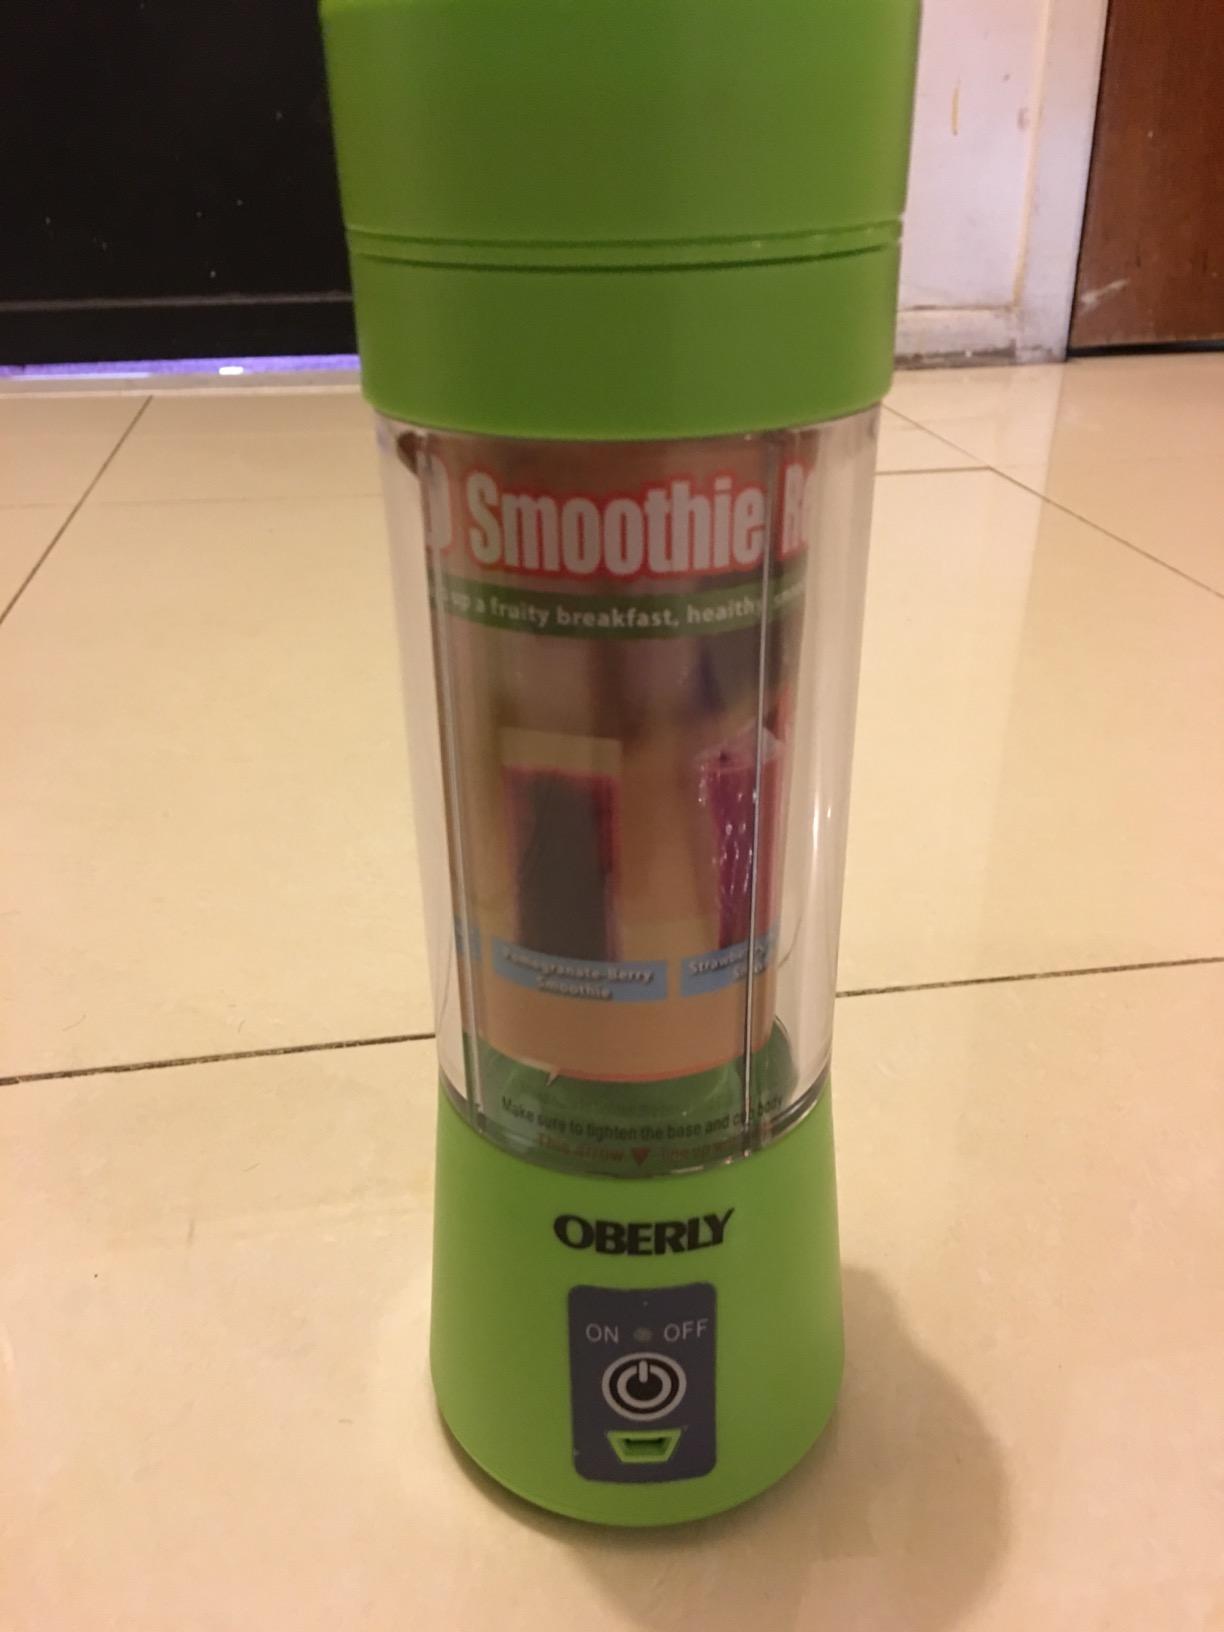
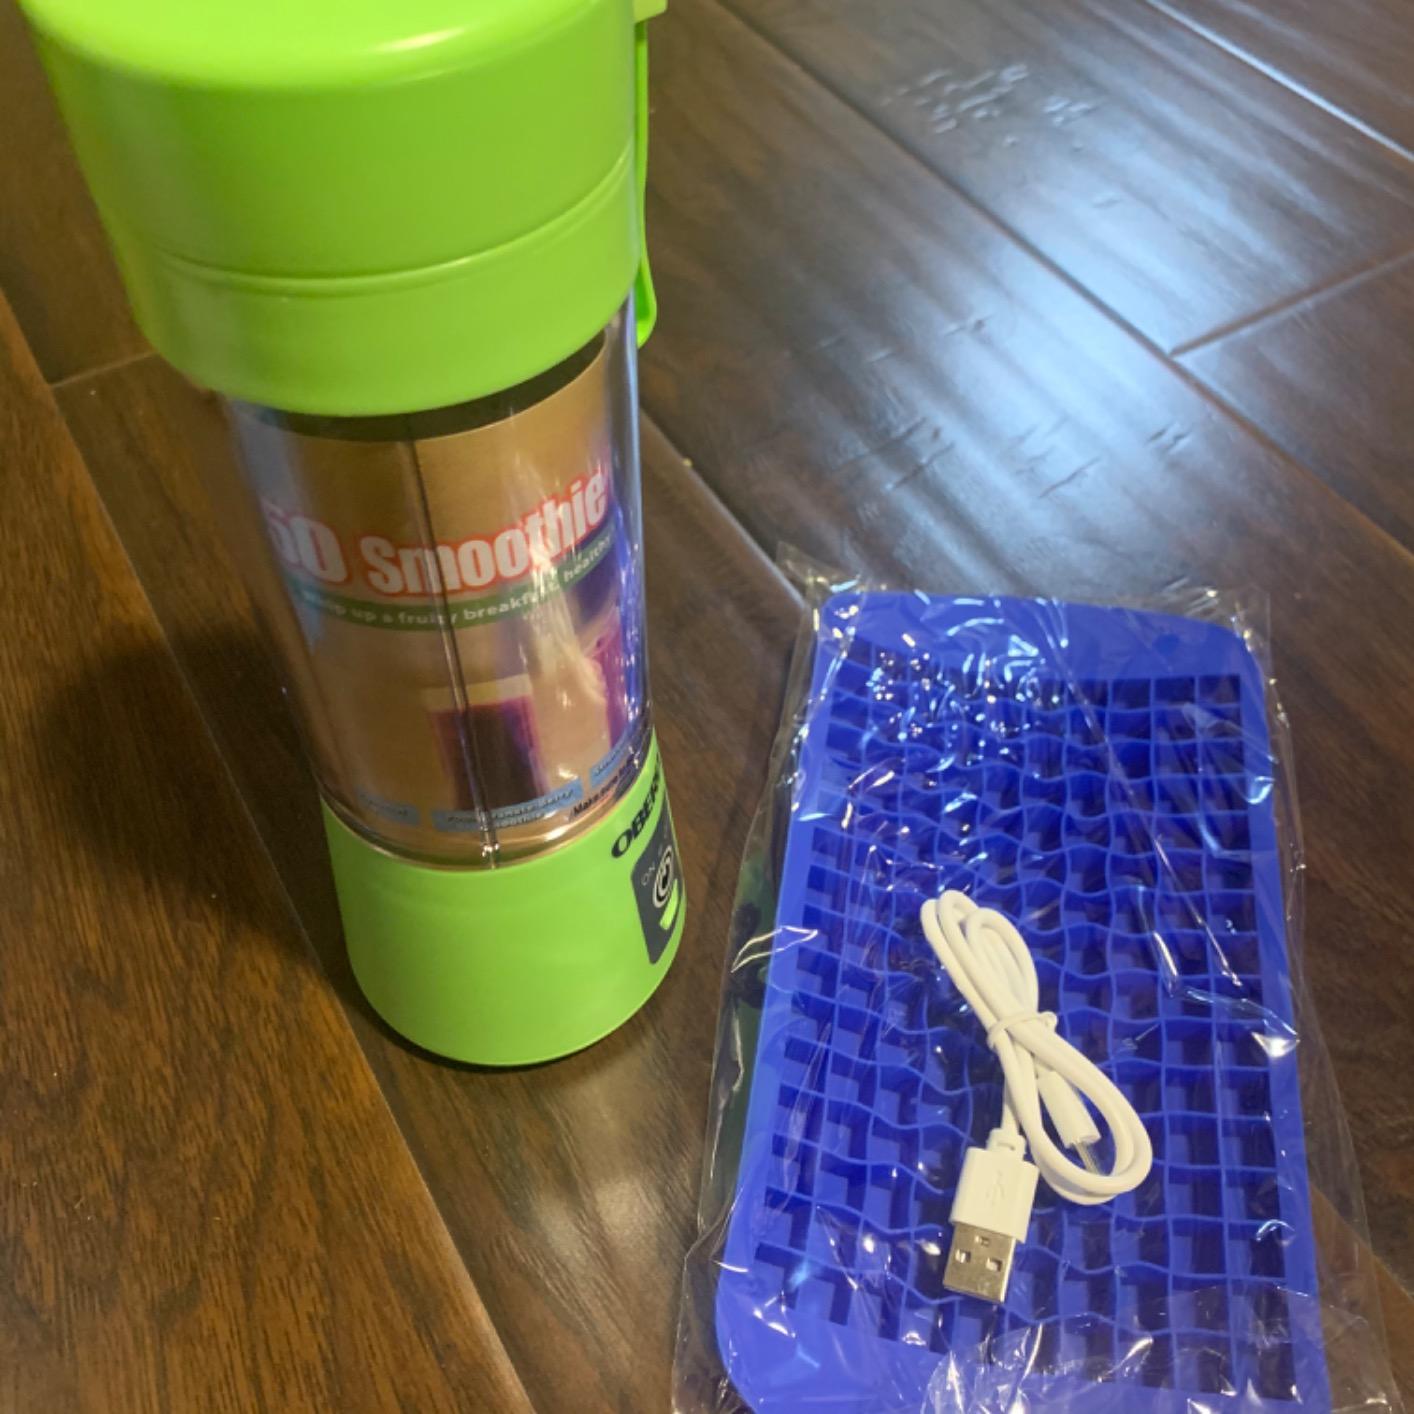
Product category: items_blender
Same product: yes